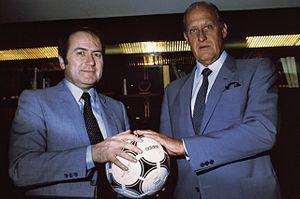
Joseph « Sepp » Blatter, né le 10 mars 1936 à Viège dans le canton du Valais, est un ancien homme d'affaires et dirigeant sportif suisse, huitième président de la FIFA de 1998 à 2015.
Jean-Marie Faustin Goedefroid de Havelange, plus connu comme João Havelange, né à Rio de Janeiro le 8 mai 1916 et mort dans la même ville le 16 août 2016, est un avocat et dirigeant sportif brésilien.